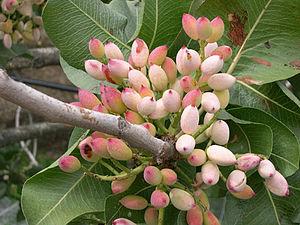
Pistacchio Verde di Bronte est le nom d'une amande produite par une espèce botanique de Pistacia vera cultivée dans la province de Catane. Depuis le 12 janvier 2010, la dénomination Pistacchio Verde di Bronte est protégée au niveau européen par une appellation d'origine protégée.